Battle of Quatre Bras

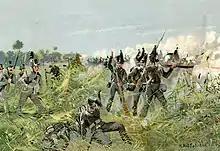
Brunswickers during the Battle of Quatre-Bras.

At the beginning of the battle the left wing of the "Armée du Nord", with 18,000 men (including 2,000 cavalry and 32 guns) under Marshal Michel Ney, faced 8,000 infantry and 16 guns, under the command of William, Prince of Orange. The Dutch (with the Nassauers of 2nd Brigade) were thinly deployed south of the crossroads of Quatre Bras. Fresh allied troops started to arrive two hours later, along with Wellington, who took over command of the allied forces. As the day wore on, fresh Dutch, British and Brunswickers arrived faster than fresh French troops (who eventually numbered about 24,000).